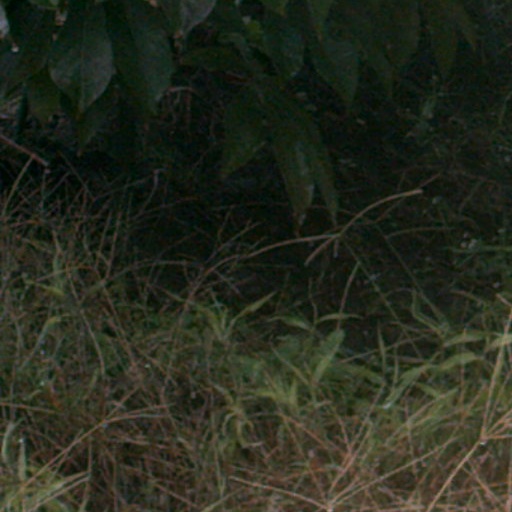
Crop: cassava